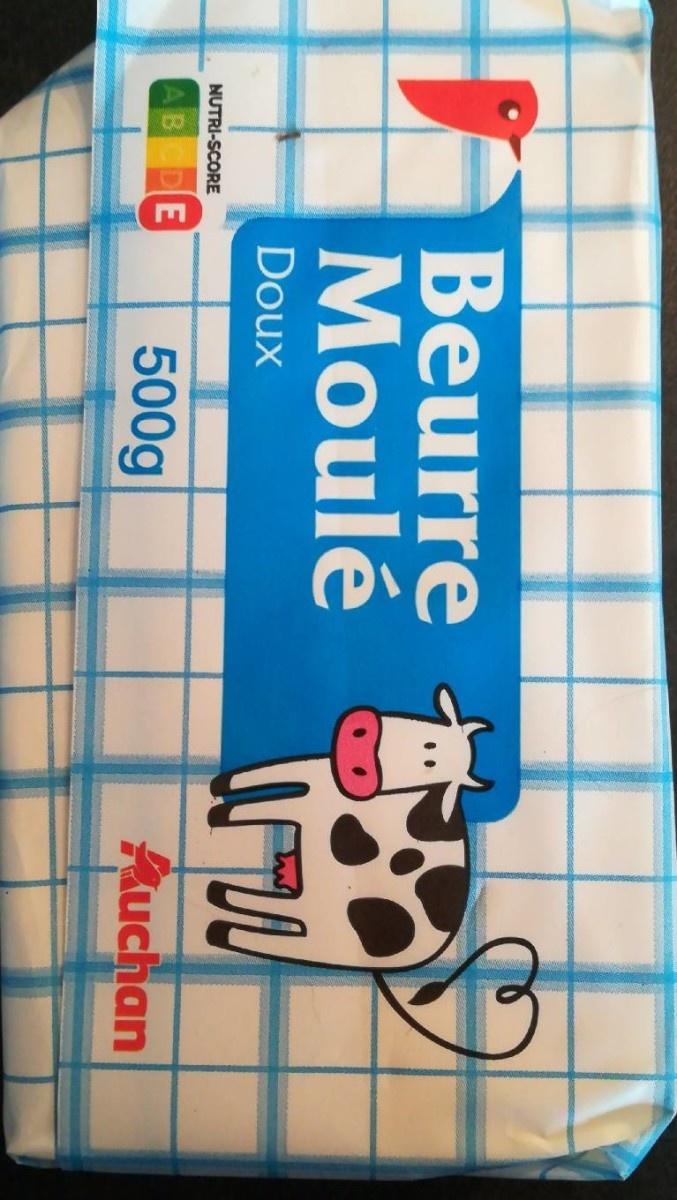
Nutri-Score label: nutriscore-e